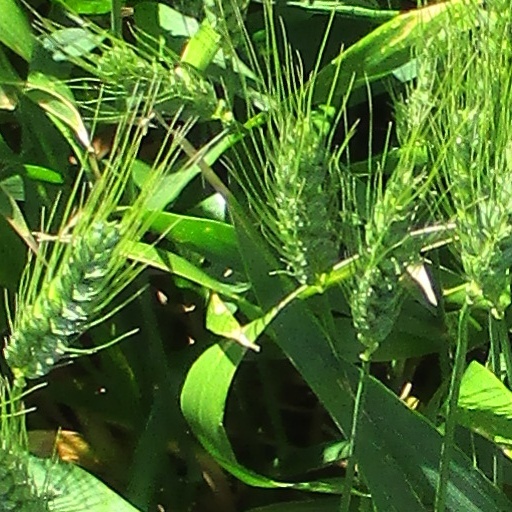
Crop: wheat